British Virgin Islands

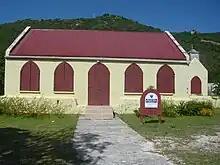
Jost Van Dyke Methodist Church in 2010

Economically however, financial services associated with the territory's status as an offshore financial centre are by far the more important. 51.8% of the Government's revenue comes directly from licence fees for offshore companies, and considerable further sums are raised directly or indirectly from payroll taxes relating to salaries paid within the trust industry sector (which tend to be higher on average than those paid in the tourism sector). According to Transparency International, the British Virgin Islands is one of the top incorporation hubs for anonymous companies used to conceal assets and stolen funds.